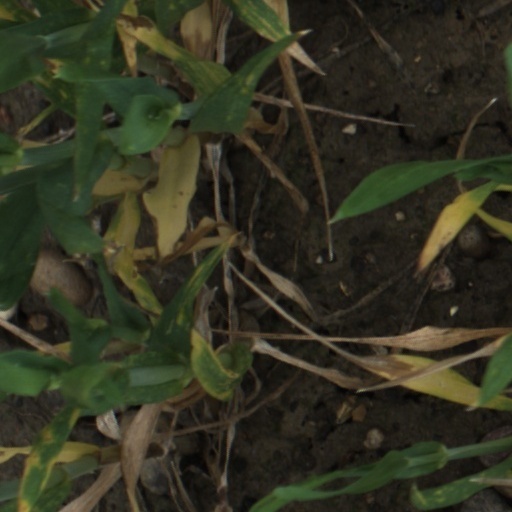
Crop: wheat